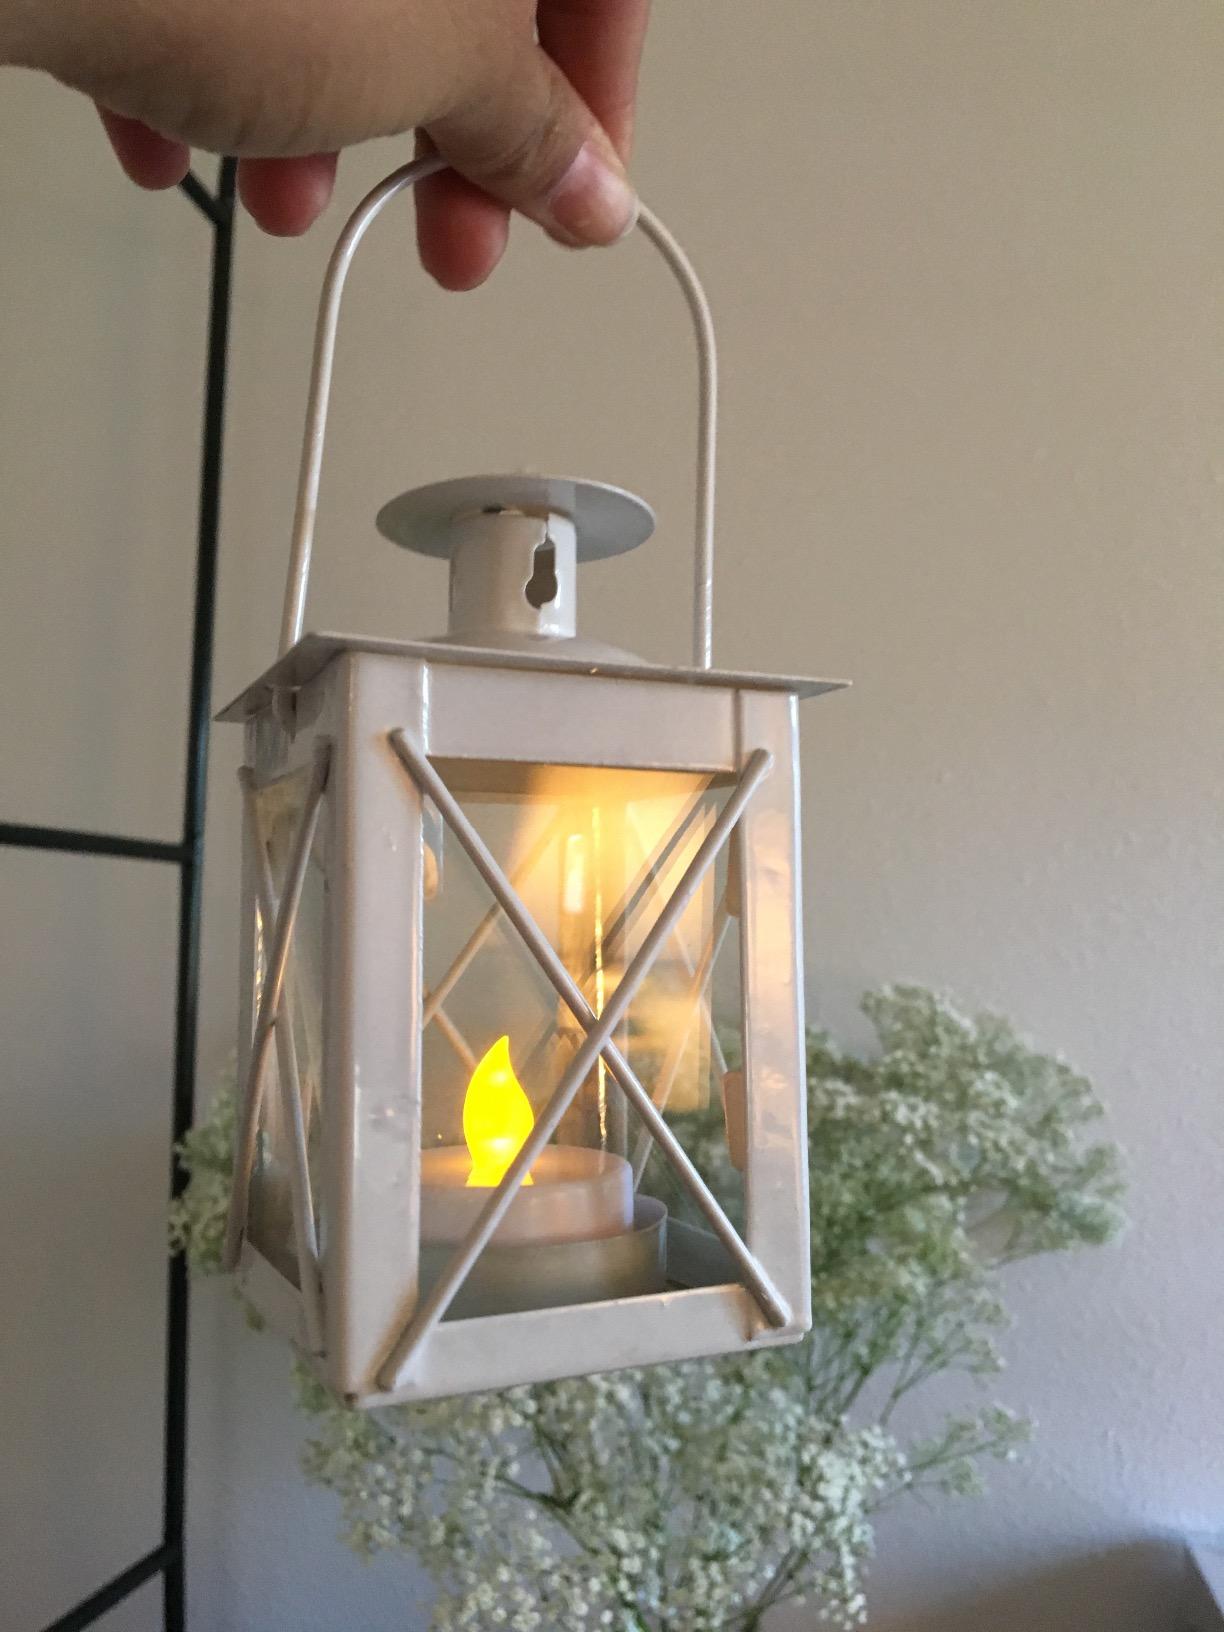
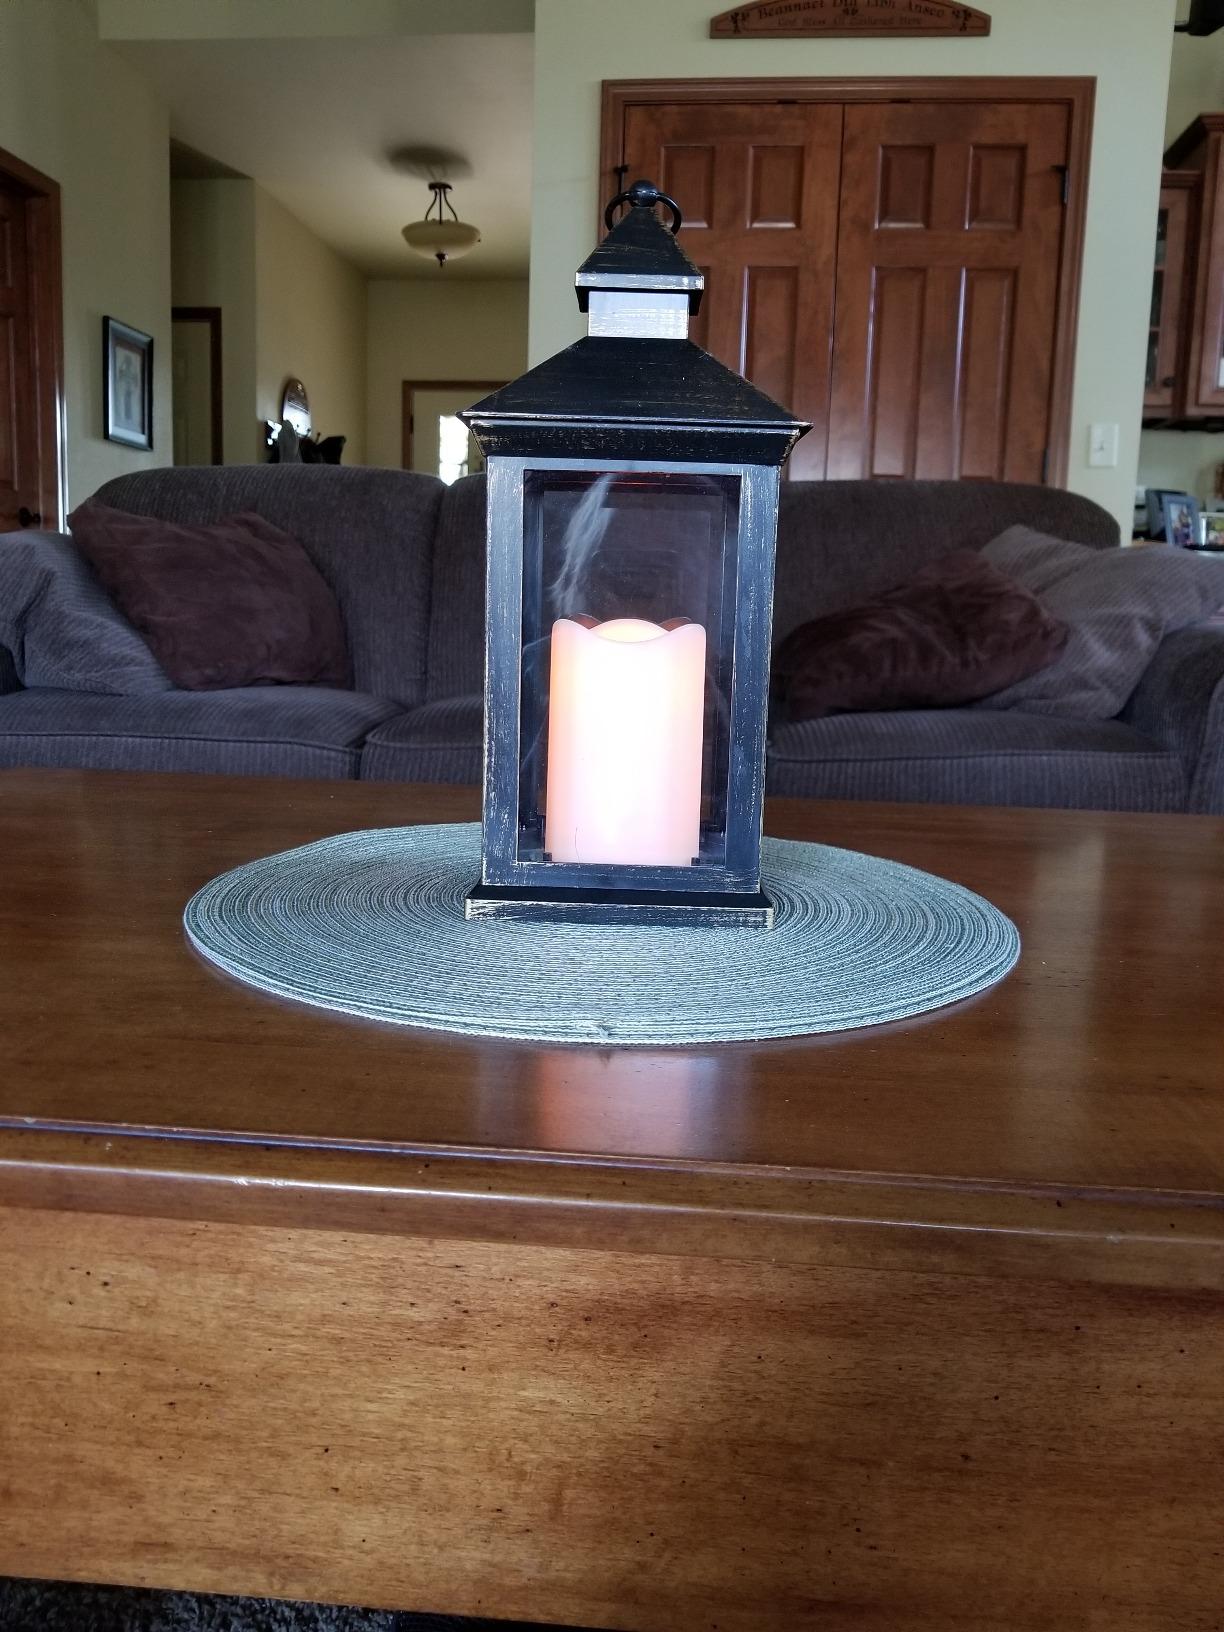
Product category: lantern
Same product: no